Luchino Visconti (film)

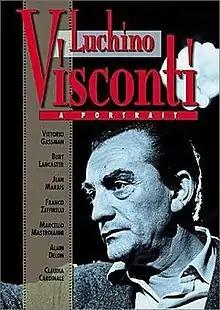

Luchino Visconti is a 1999 Italian documentary film about the filmmaker Luchino Visconti and directed by Carlo Lizzani. It stars Claudia Cardinale.